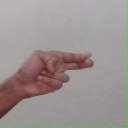
अक्षर: ह